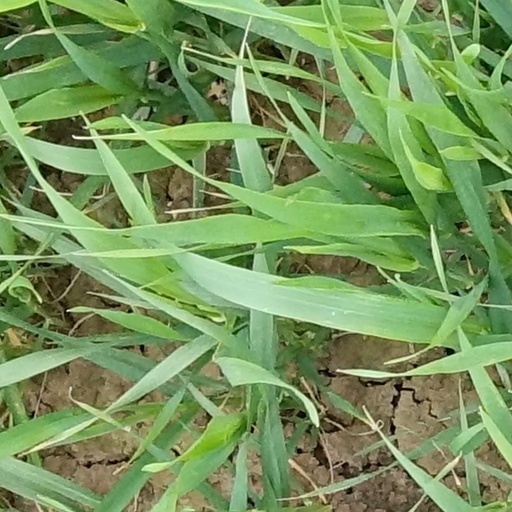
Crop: wheat